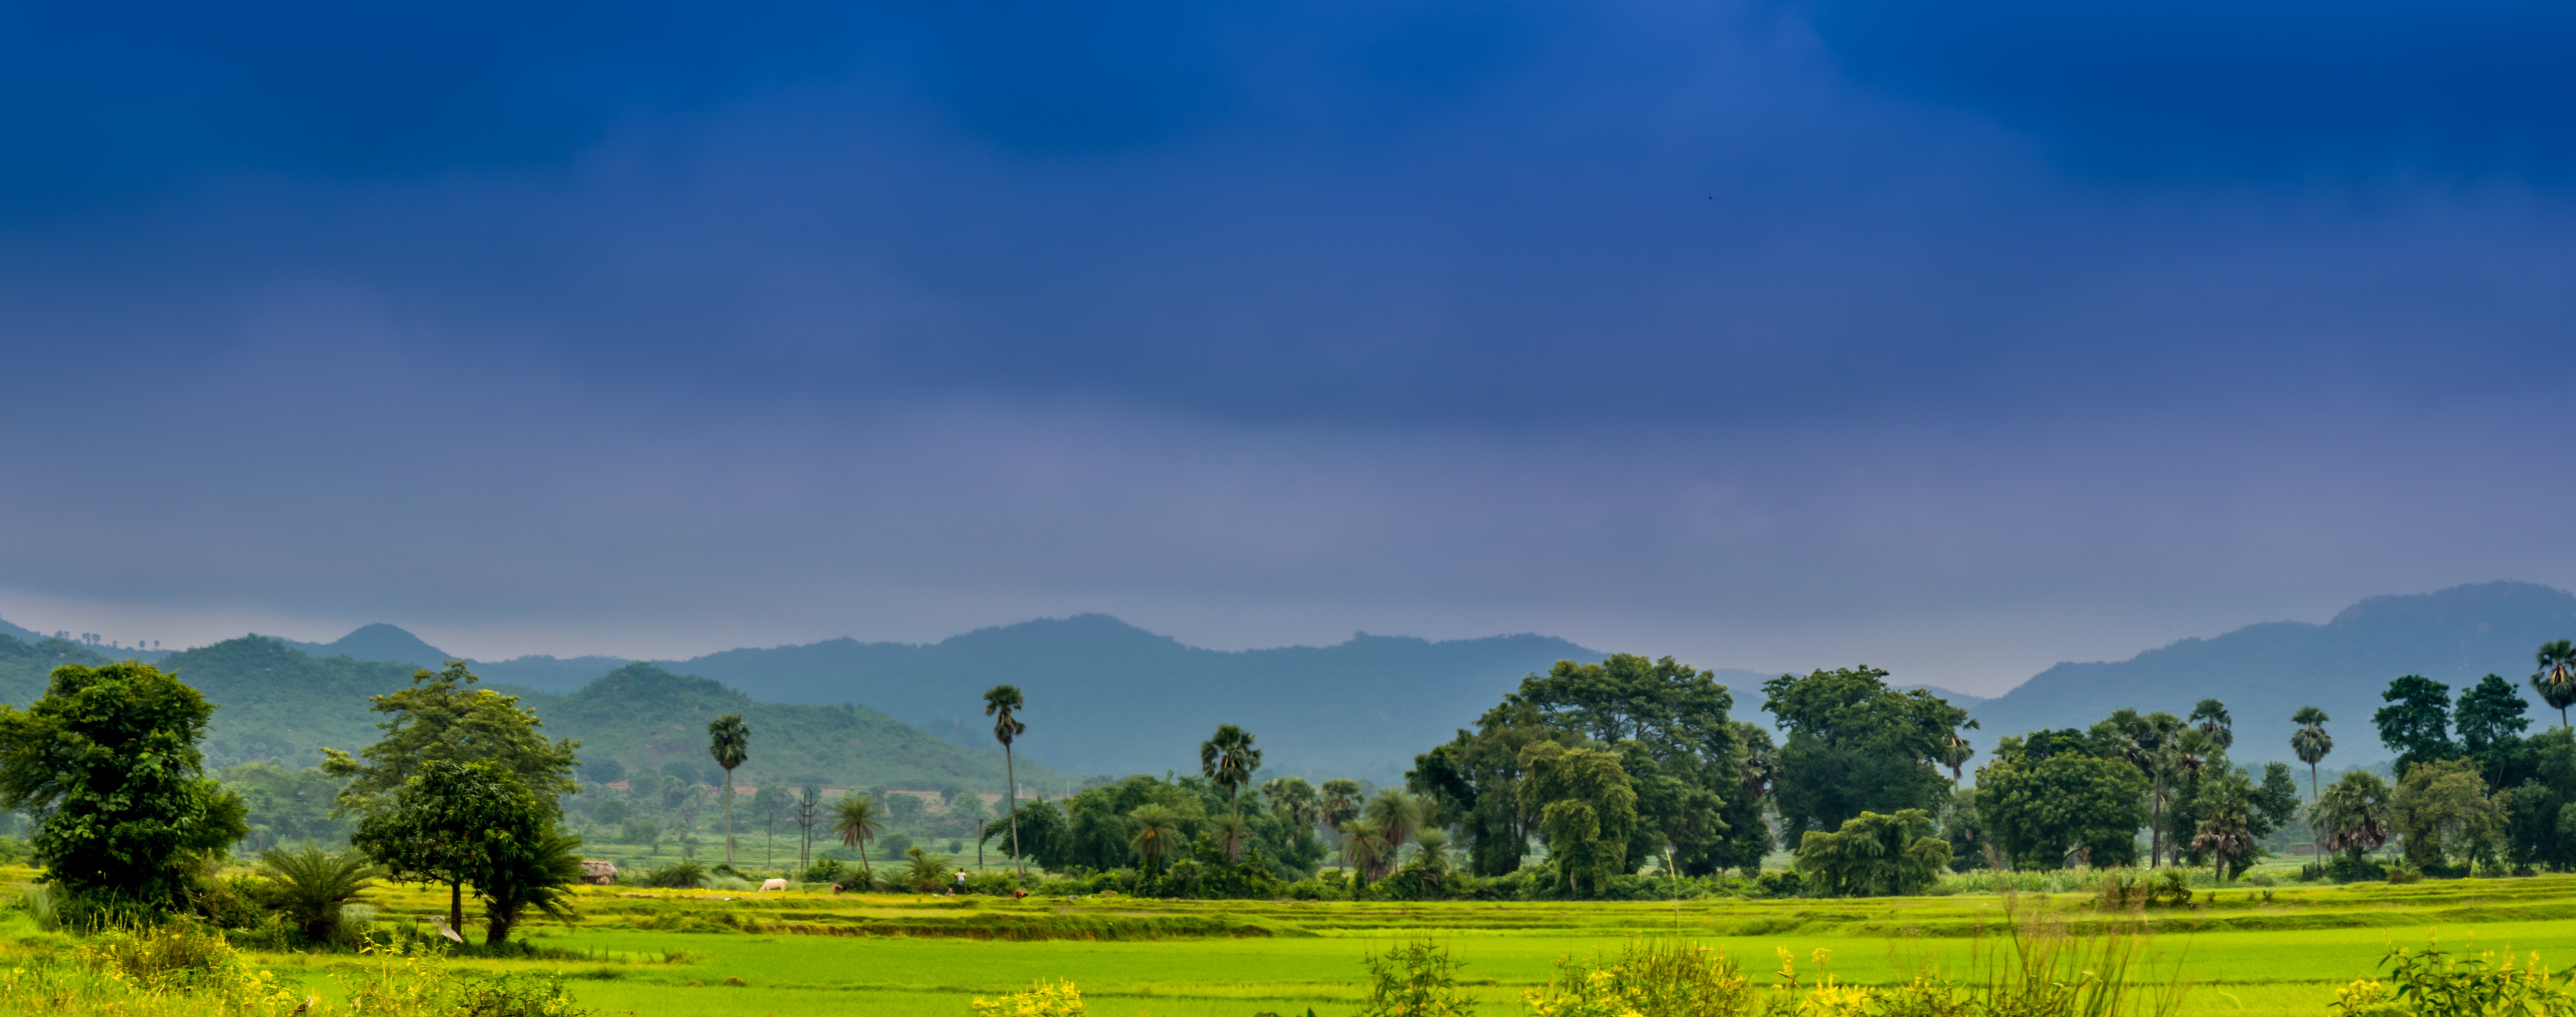
landscape, tree, nature, grass, outdoor, horizon, mountain, light, cloud, plant, sky, field, meadow, prairie, sunlight, cloudy, morning, hill, valley, land, mountain range, panorama, summer, clear, environment, rural, green, pasture, scenery, blue, agriculture, plain, blue sky, grassland, bright, plateau, scene, habitat, ecosystem, blue sky clouds, green grass, rural area, natural environment, atmospheric phenomenon, computer wallpaper